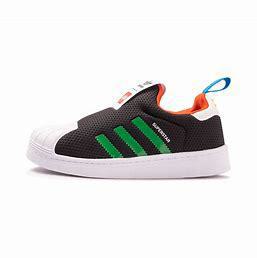
Brand: Adidas
Model: Superstar 360